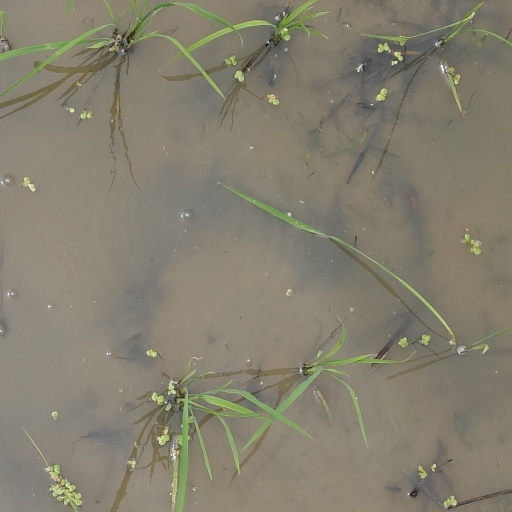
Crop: rice